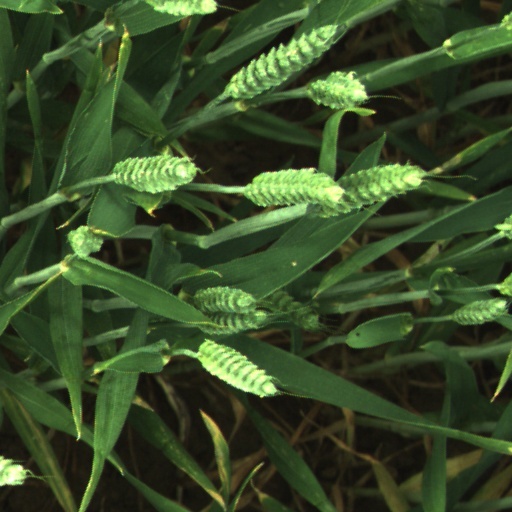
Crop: wheat